WNET

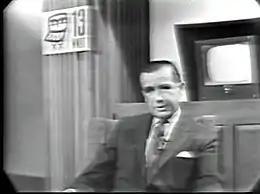
"Tonight, you join me in being present at the birth of a great adventure." Edward R. Murrow, on the first broadcast of WNDT on September 16, 1962.

Ten months later, channel 13 was ready to be reborn under new call letters, WNDT (for "New Dimensions in Television"). With Edward R. Murrow—then director of the United States Information Agency—as host of the maiden broadcast, ETMA—now the Educational Broadcasting Corporation—flipped the switch on September 16, 1962. The return of channel 13 as WNDT gave the New York City market its first educational station, and with a dial position on the coveted VHF band (in many other cities, including large ones, educational stations had to make do with UHF frequencies). New York's non-commercial UHF channel, on the other hand, signed on as WNYE-TV four-and-a-half years later in April 1967. Richard Heffner was appointed as WNDT's first general manager, serving in that position in its first year; Heffner continued to appear on channel 13 as producer and host of the public affairs program "The Open Mind" until his death in December 2013.